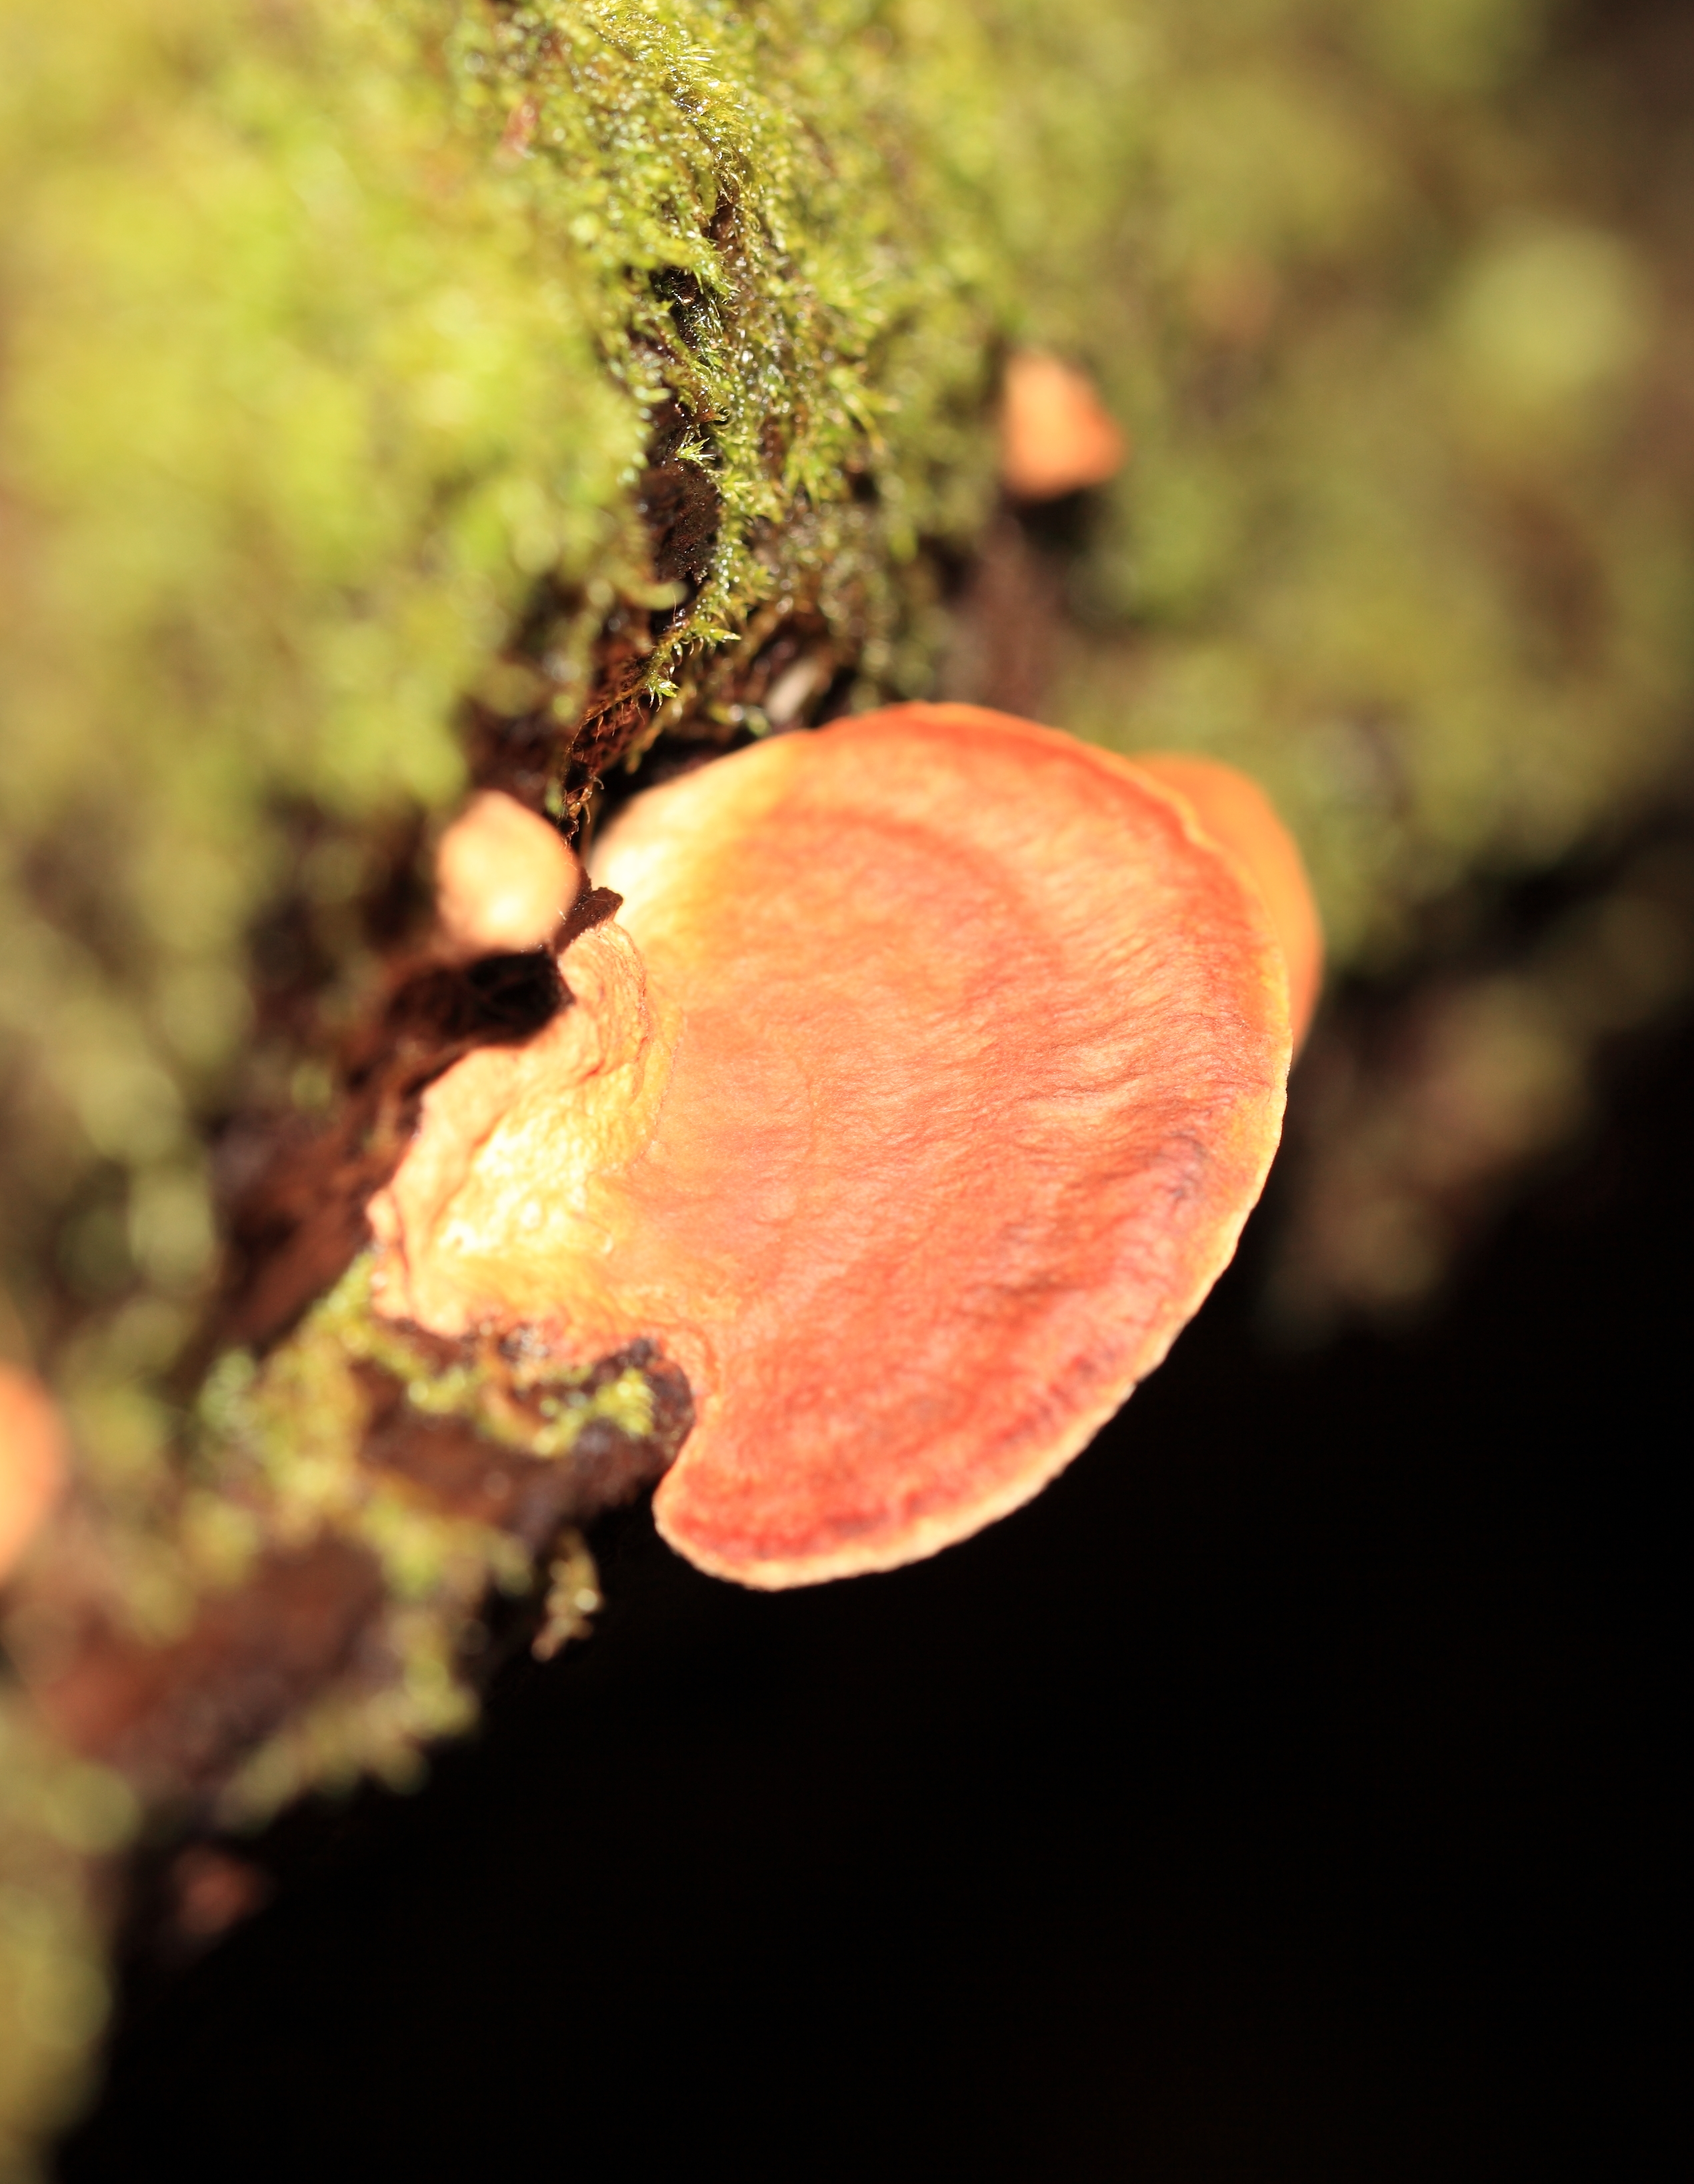
tree, nature, plant, photography, sunlight, leaf, flower, petal, high, red, produce, autumn, flora, season, close up, fungi, tochigi, 5d, hires, markii, hi, res, resolution, nikkoh, macro photography, land plant